Describe the emotion expressed in this image:  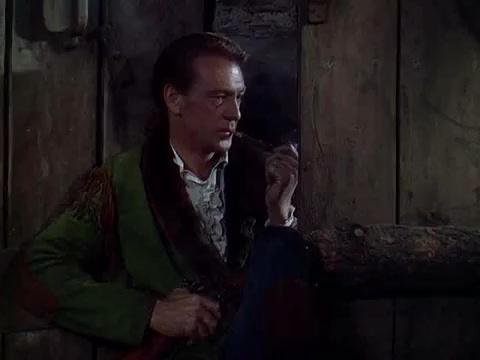
This person displays Suffering, valence and arousal with high intensity.